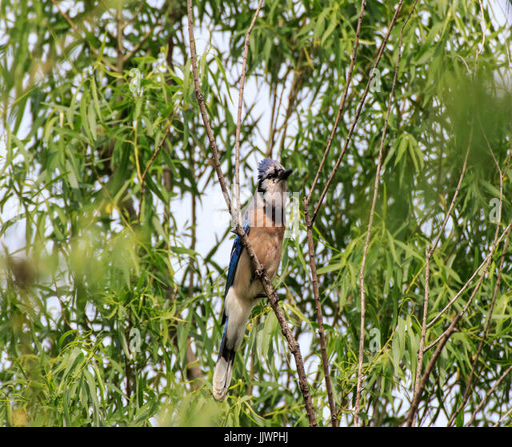
biological species sitting in a tree